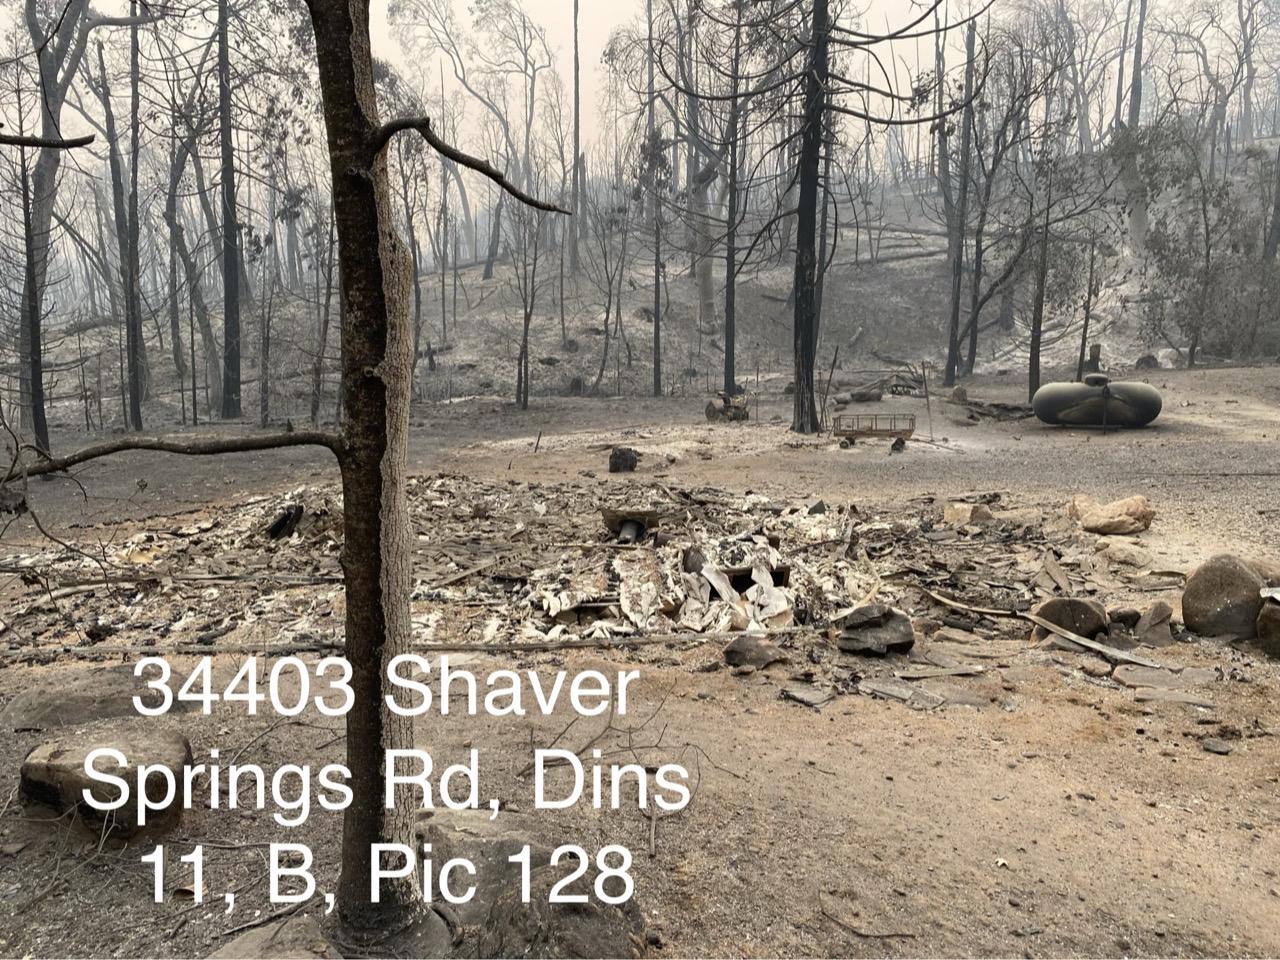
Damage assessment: destroyed